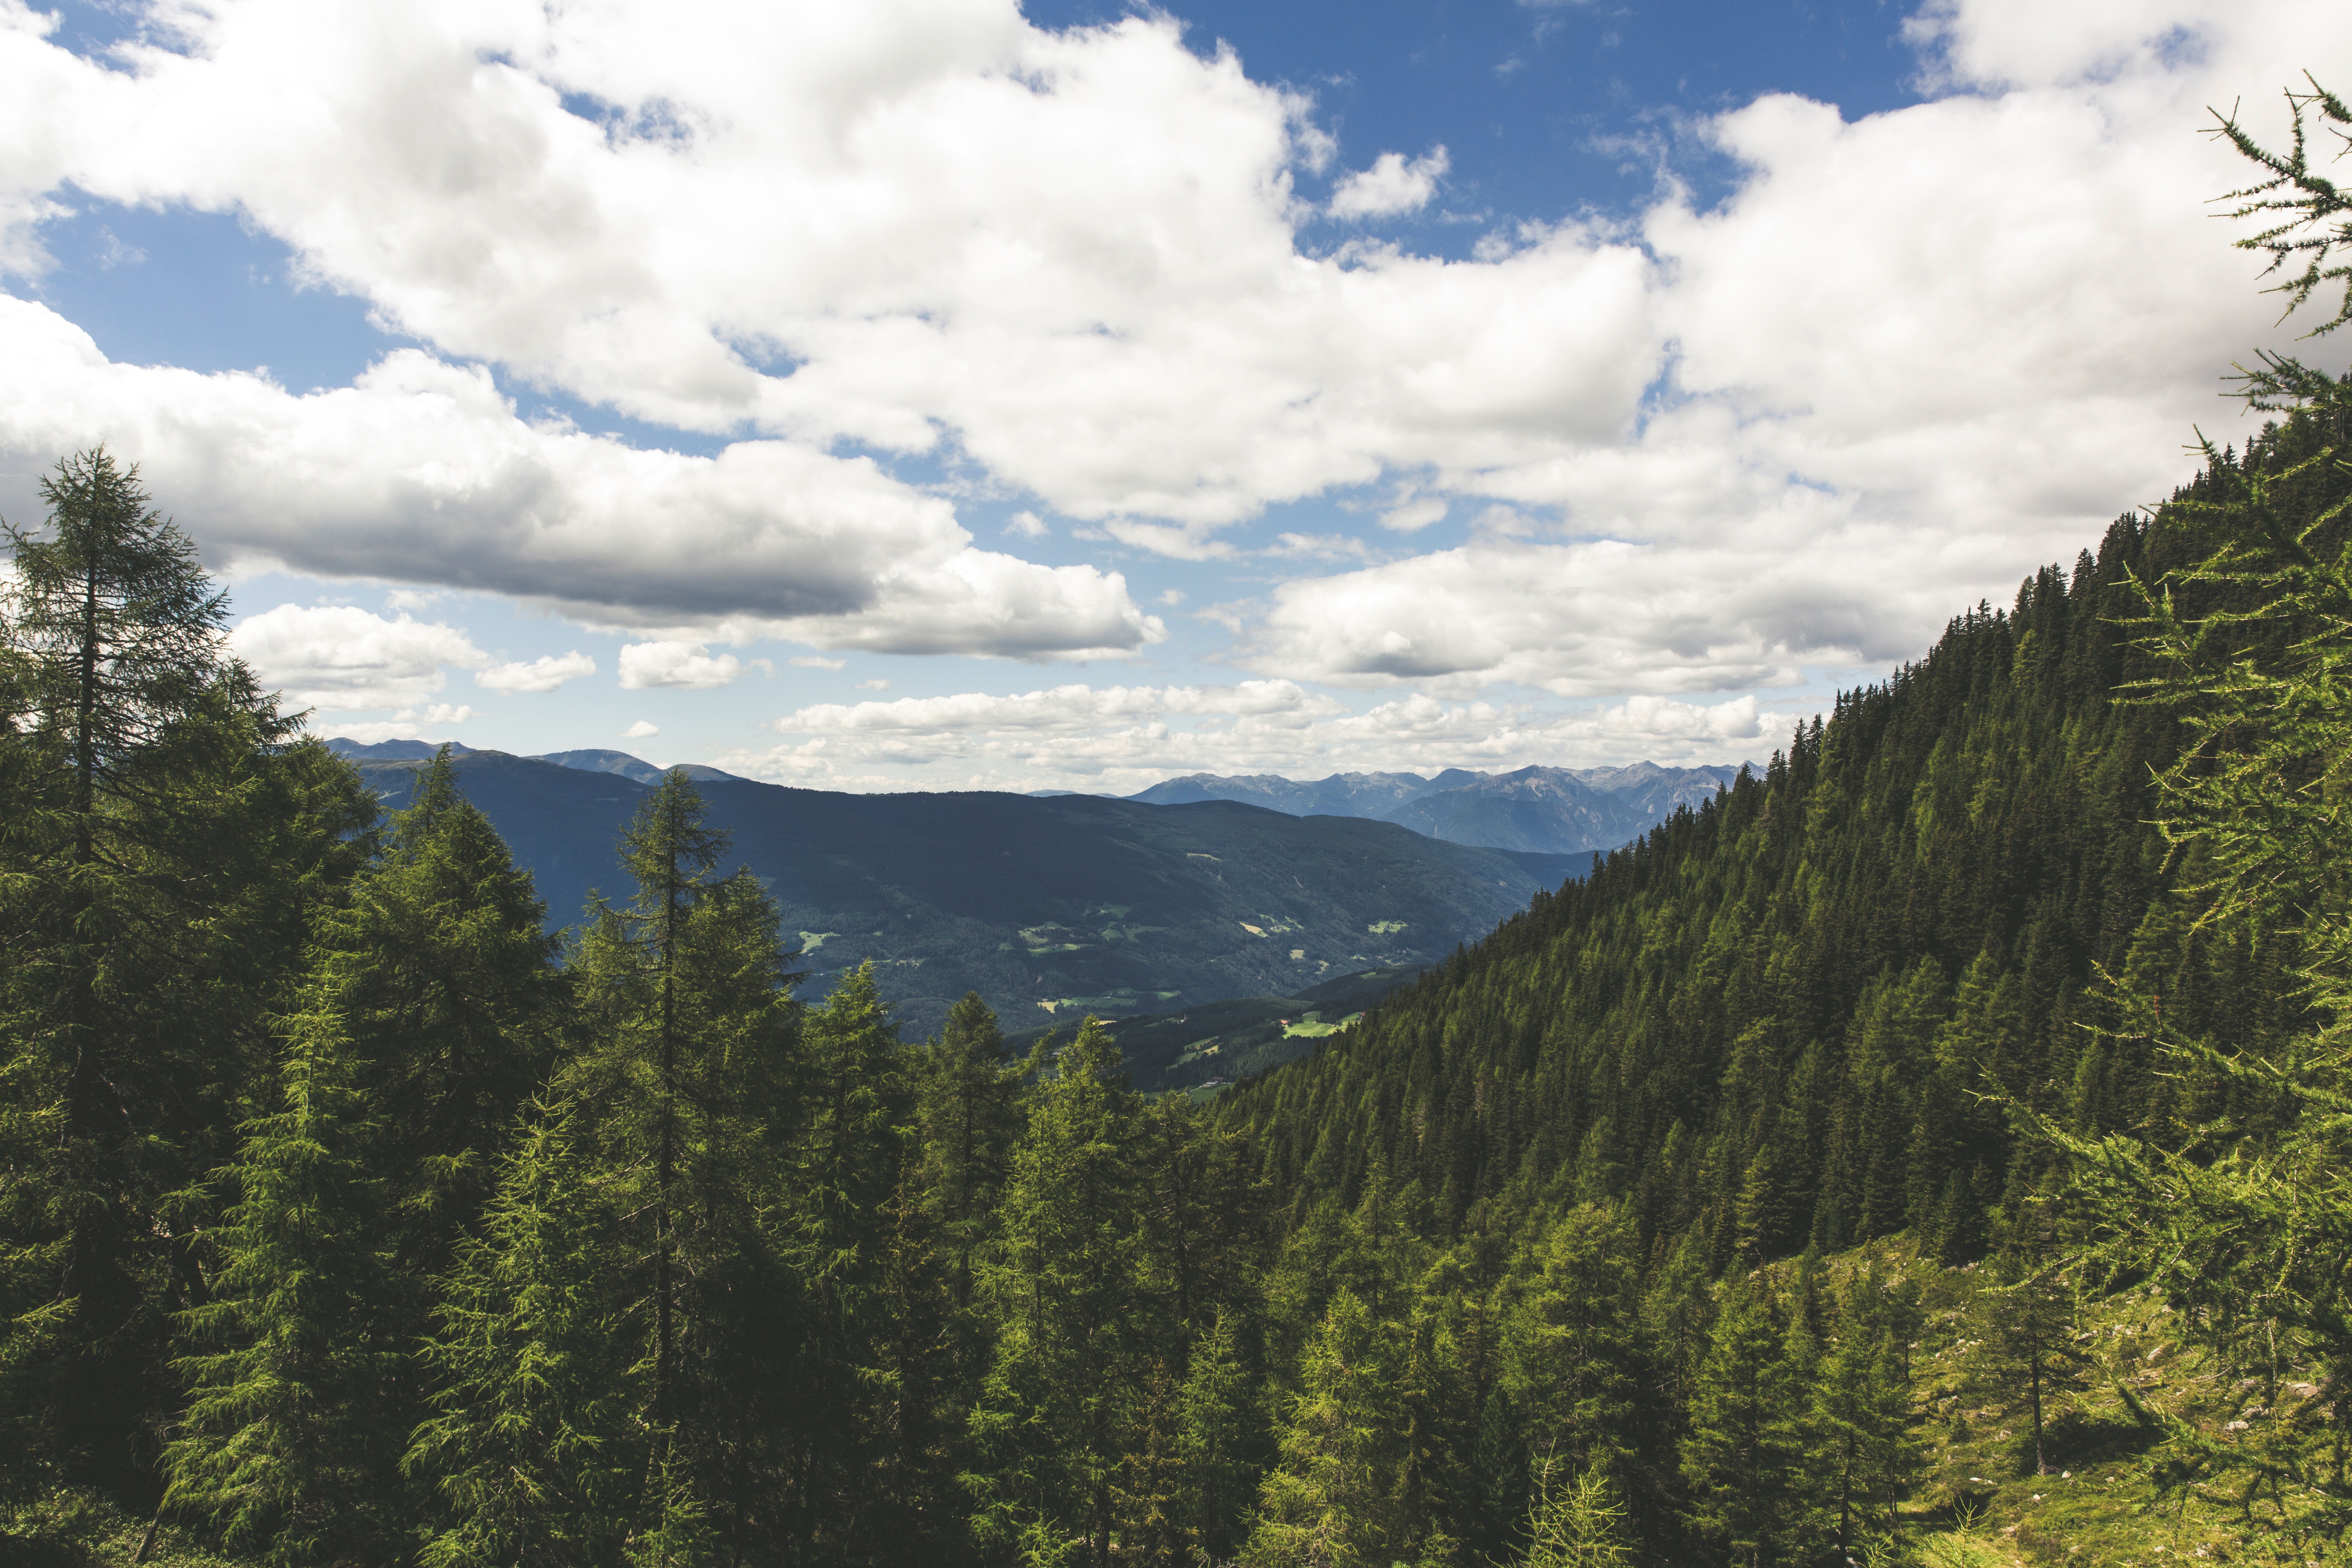
tree, nature, forest, wilderness, mountain, cloud, meadow, valley, mountain range, ridge, alps, plateau, habitat, ecosystem, landform, mountain pass, geographical feature, woody plant, mountainous landforms, temperate coniferous forest